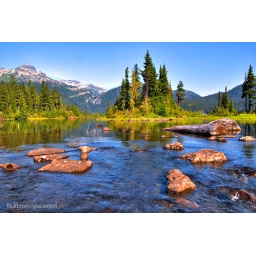
My secret lake - standing in the river